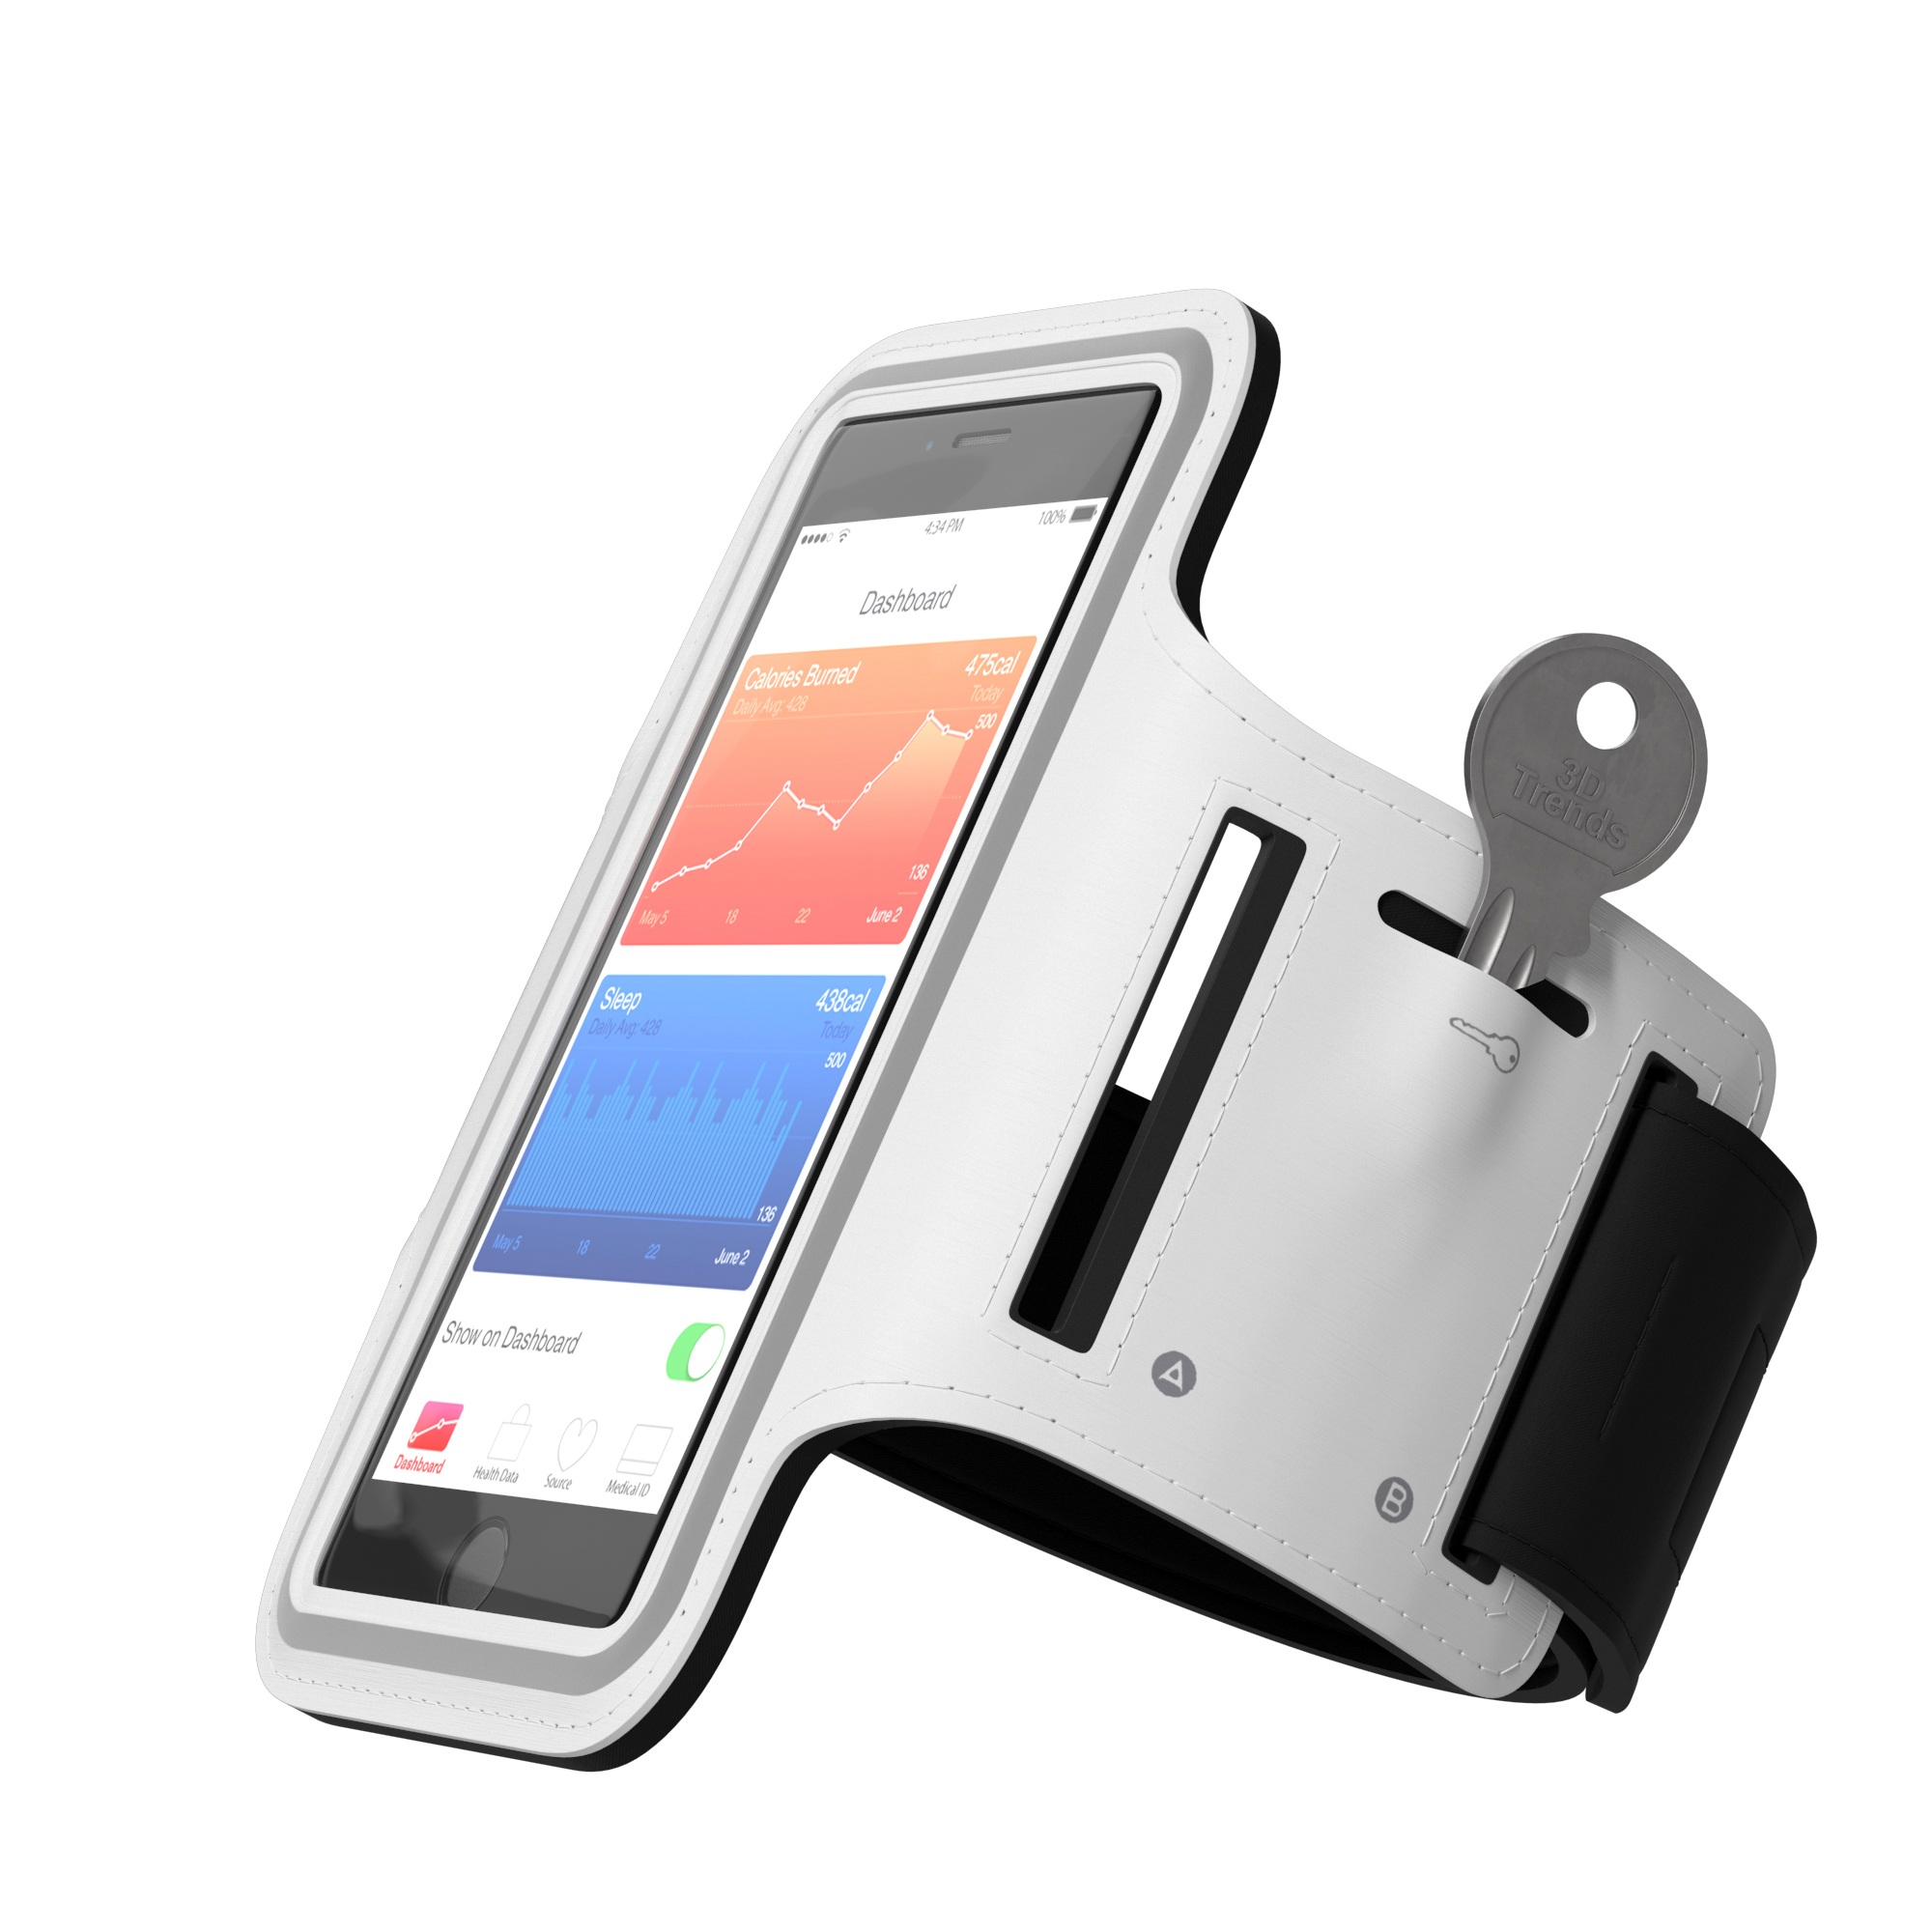
smartphone, technology, sport, run, gadget, jogging, leisure, mobile phone, product, race, electronics, jog, sports armband, electronic device, telephony, mobile phone accessories